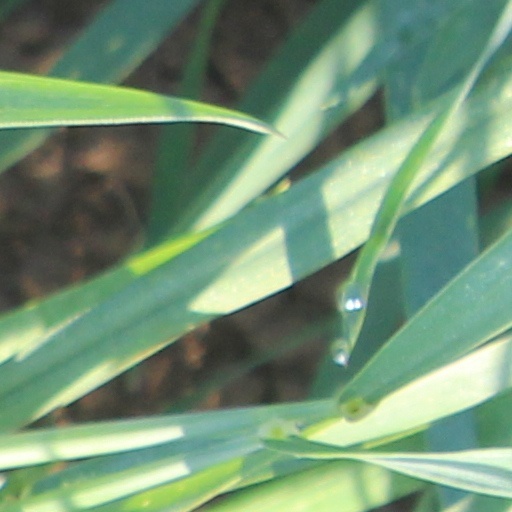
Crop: wheat